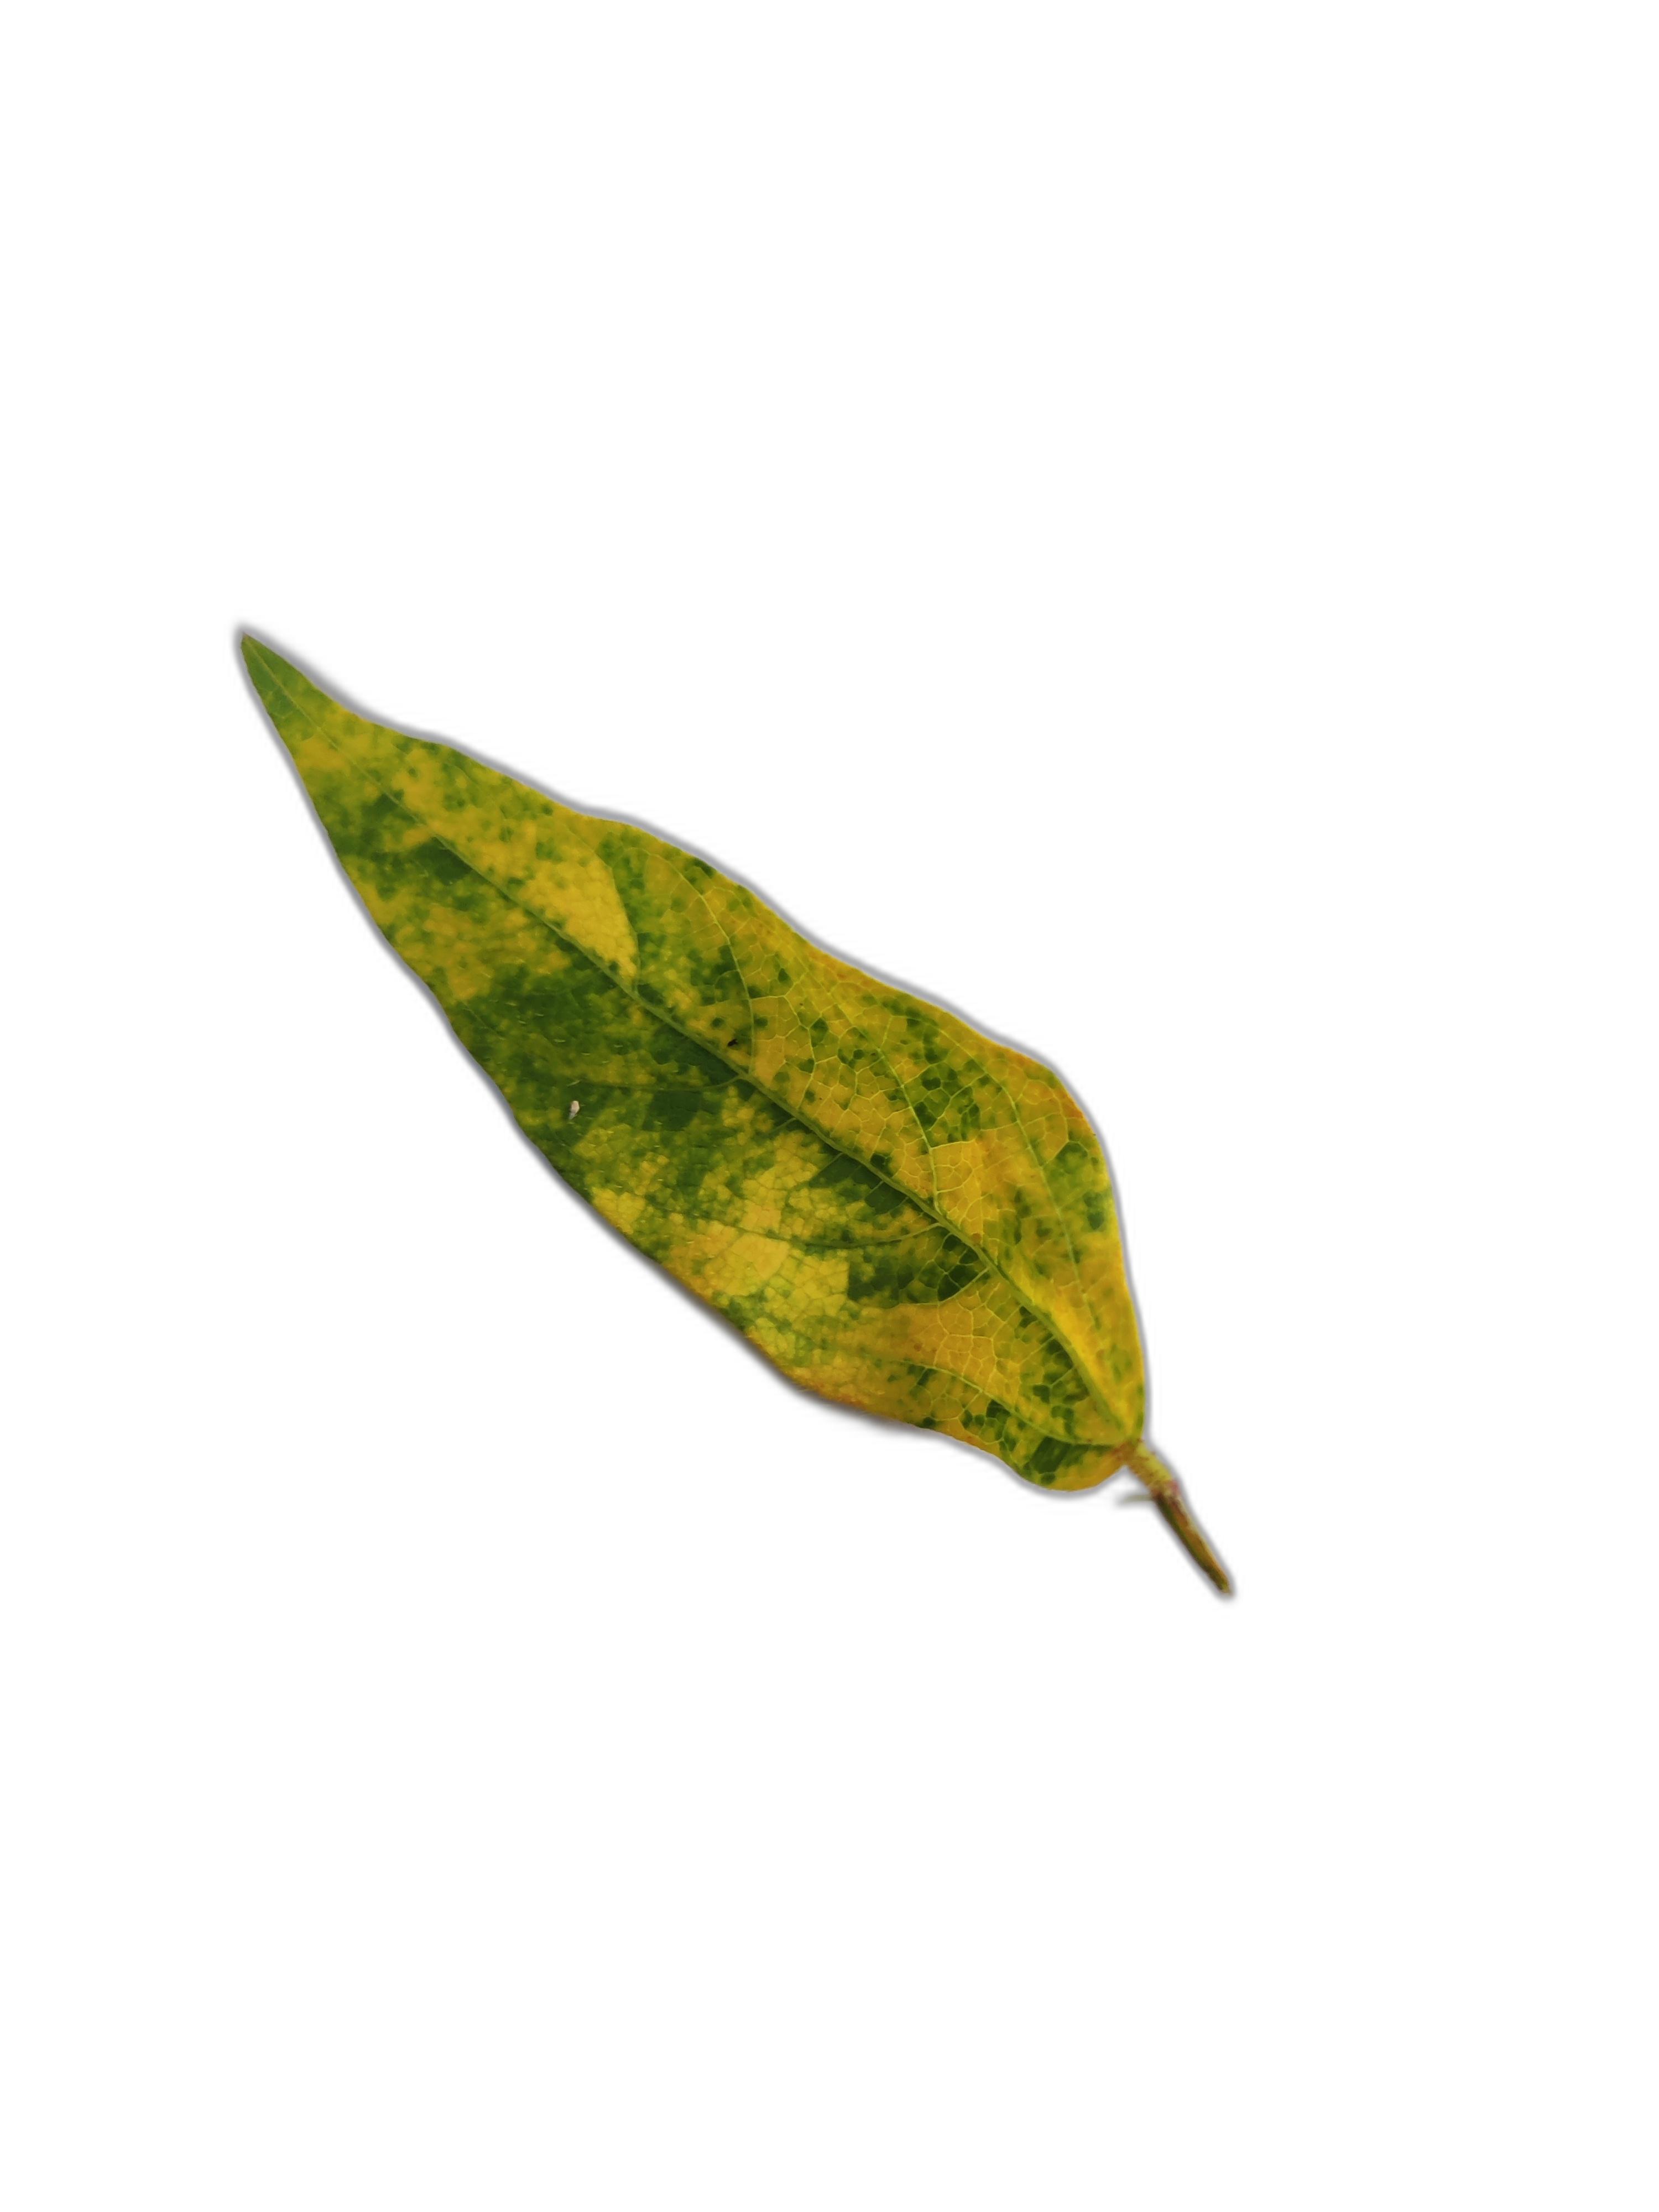
Label: Yellow Mosaic